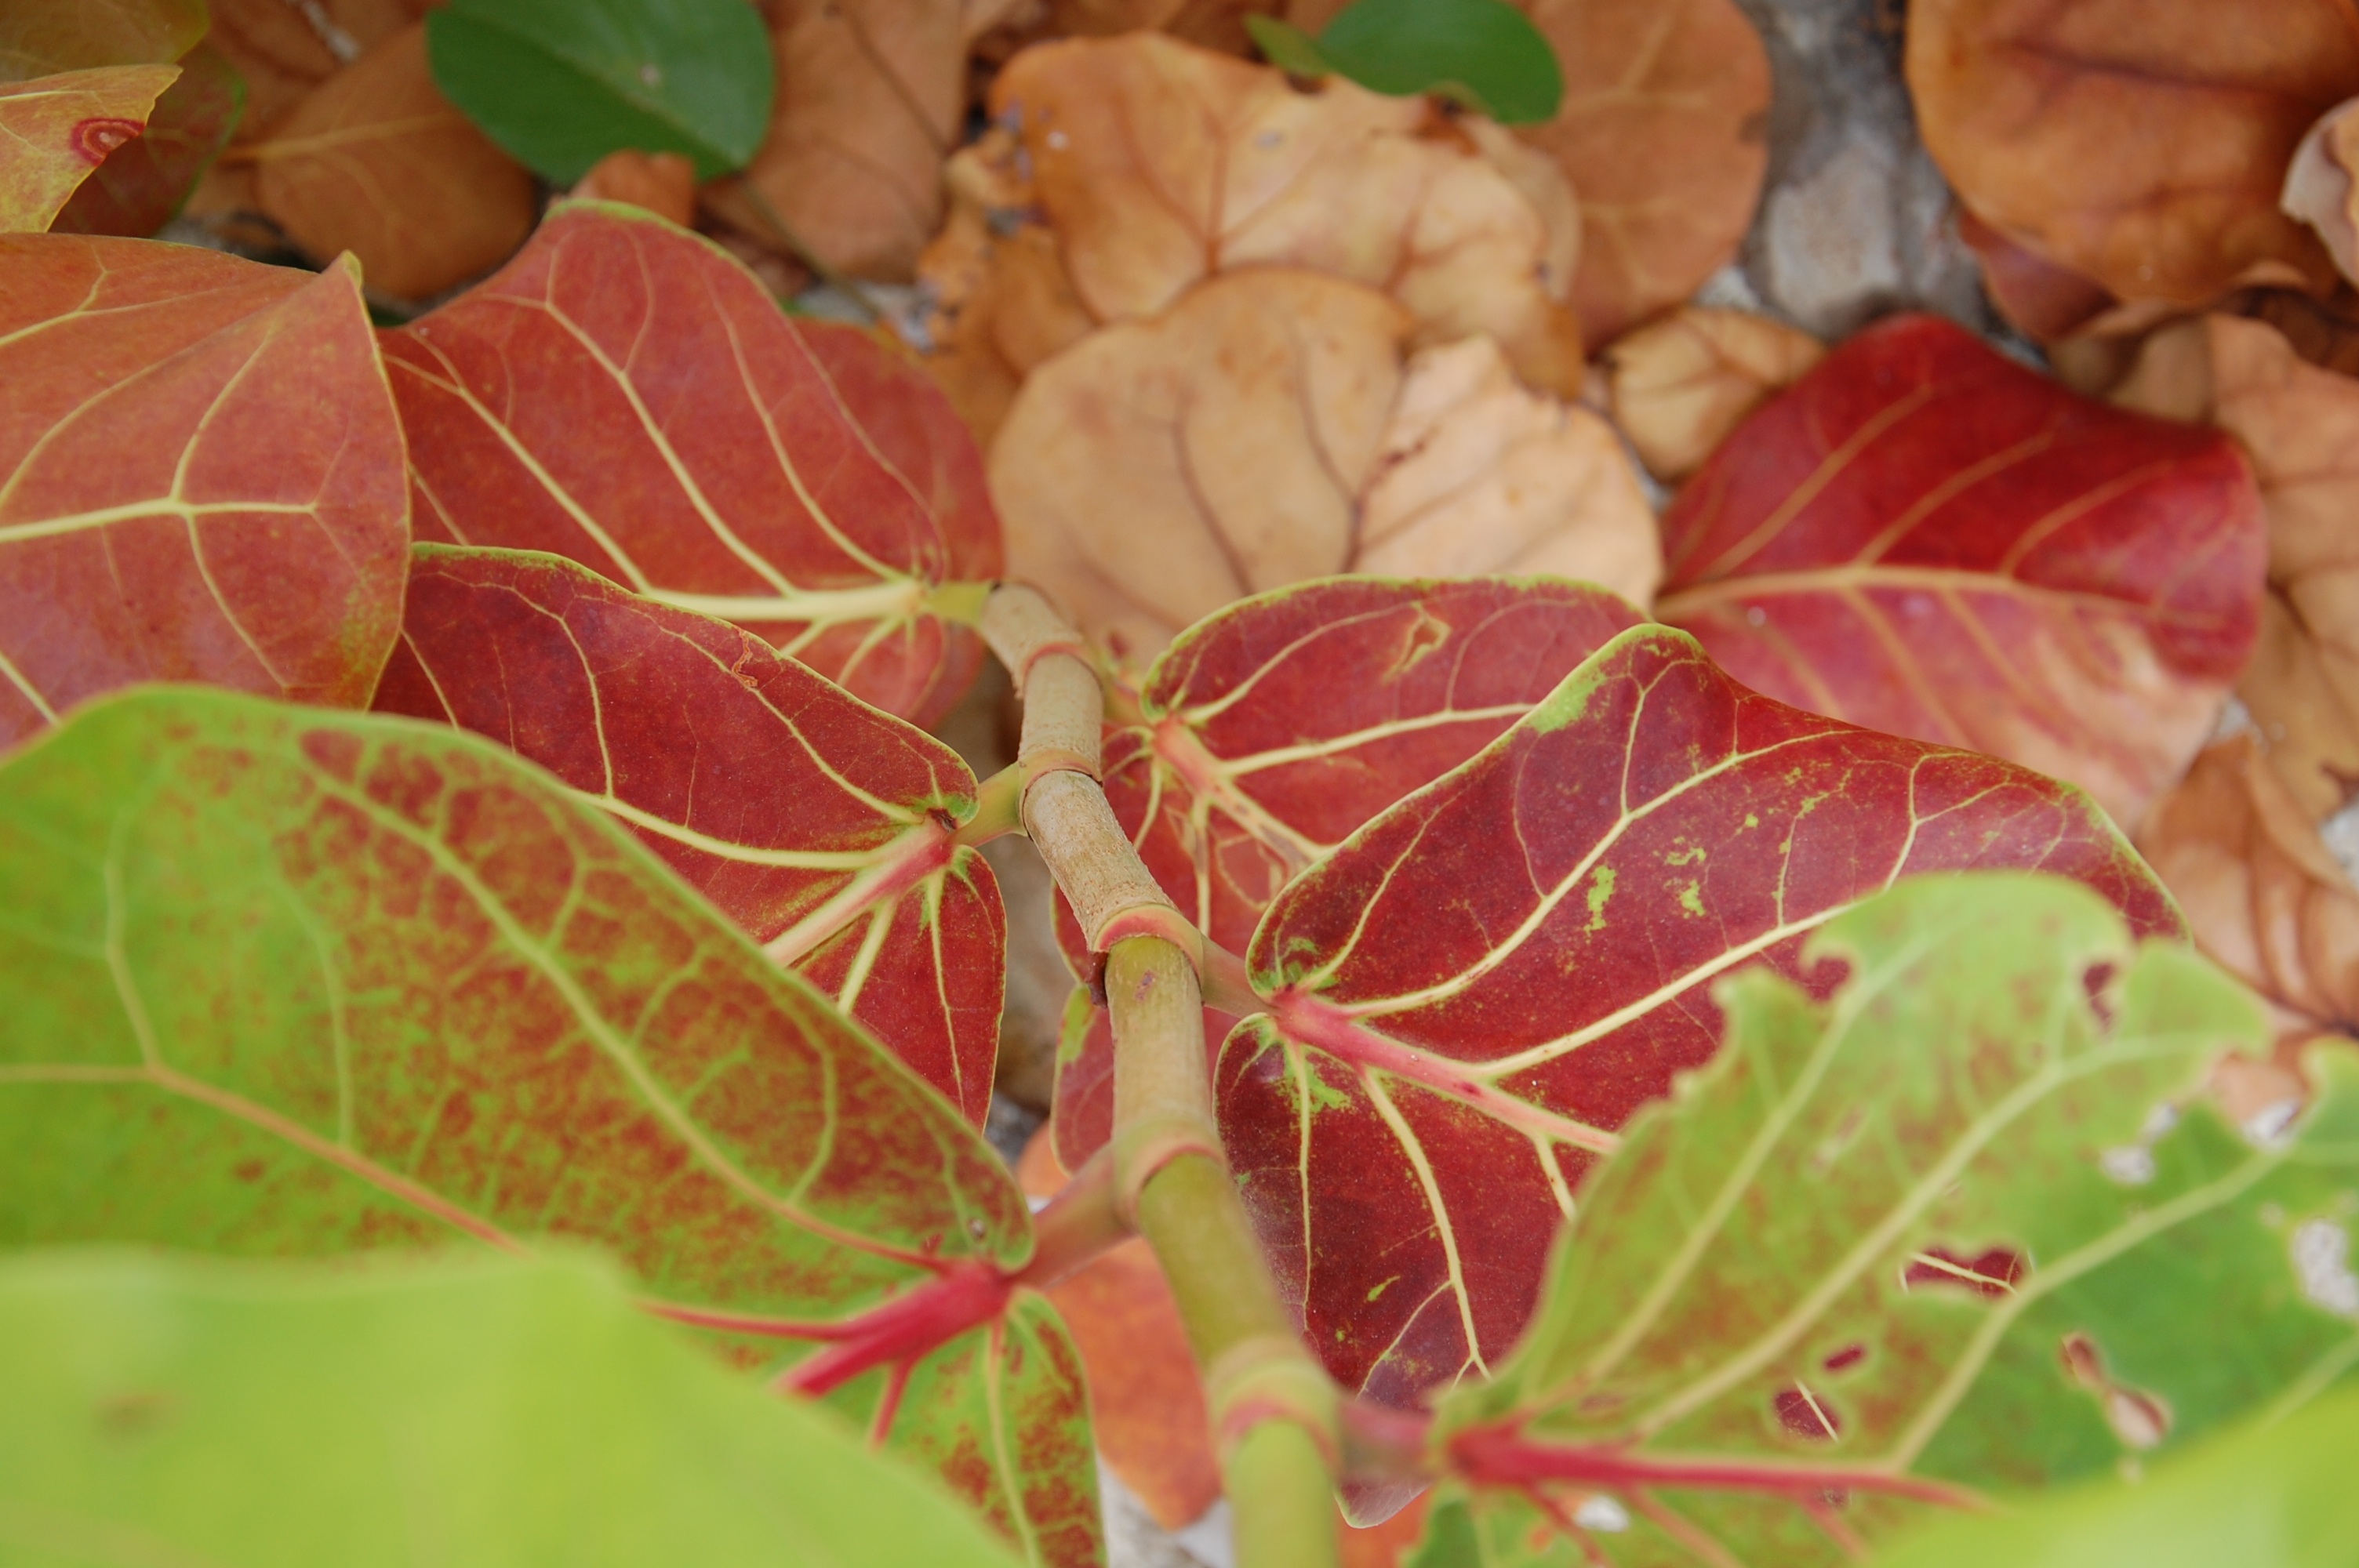
tree, plant, fruit, leaf, flower, food, green, produce, autumn, flora, leaves, vines, shrub, deciduous, flowering plant, woody plant, land plant